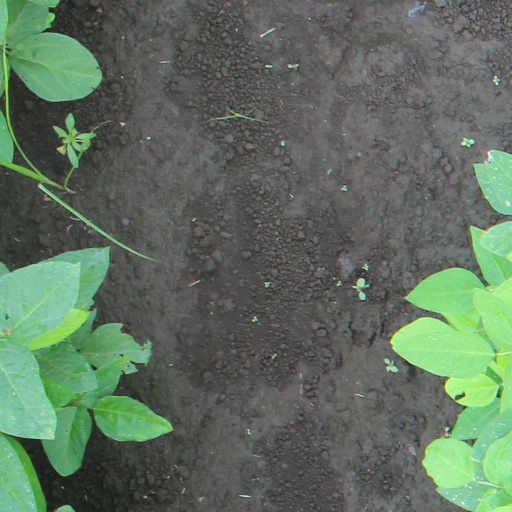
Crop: soybean